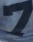
Number: 7